Lanka

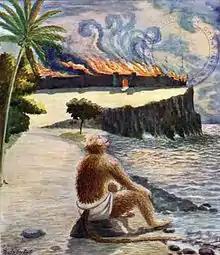
"Hanuman Watches Lanka Burn", Bhawanrao Shriniwasrao Pant Pratinidhi, 1916

The Lanka referred to in the still-extant Hindu Texts and the Ramayana (referred to as Ravana's Lanka), is considered to be a large island-country, situated in the Indian Ocean. Studies refer that the Palace of Ravana was located in Sigiriya the palace built by the Kashyapa I of Anuradhapura as the legend describes the capital of the kingdom was located between plateaus and forests. Some scholars asserted that it must have been Sri Lanka because it is so stated in the 5th century Sri Lankan text "Mahavamsa". However, the Ramayana clearly states that Ravana's Lanka was situated 100 Yojanas (roughly 1213 km or 753.72 miles) away from mainland India.